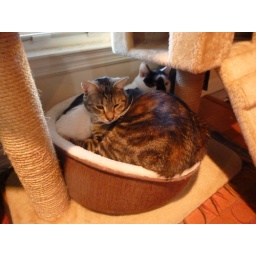
Glitch was happily sleeping in the bed when iVee decided she need to be in there as well.